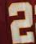
Number: 2